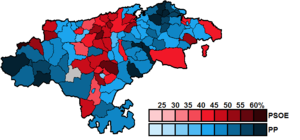
Les élections générales espagnoles de 1989 se sont tenues le dimanche 29 octobre 1989 afin d'élire les 350 députés et 208 des 266 sénateurs de la IVᵉ législature des Cortes Generales. 5 députés sont élus en Cantabrie.